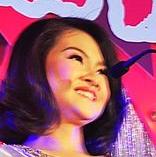
Age: 15